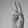
ASL letter: U